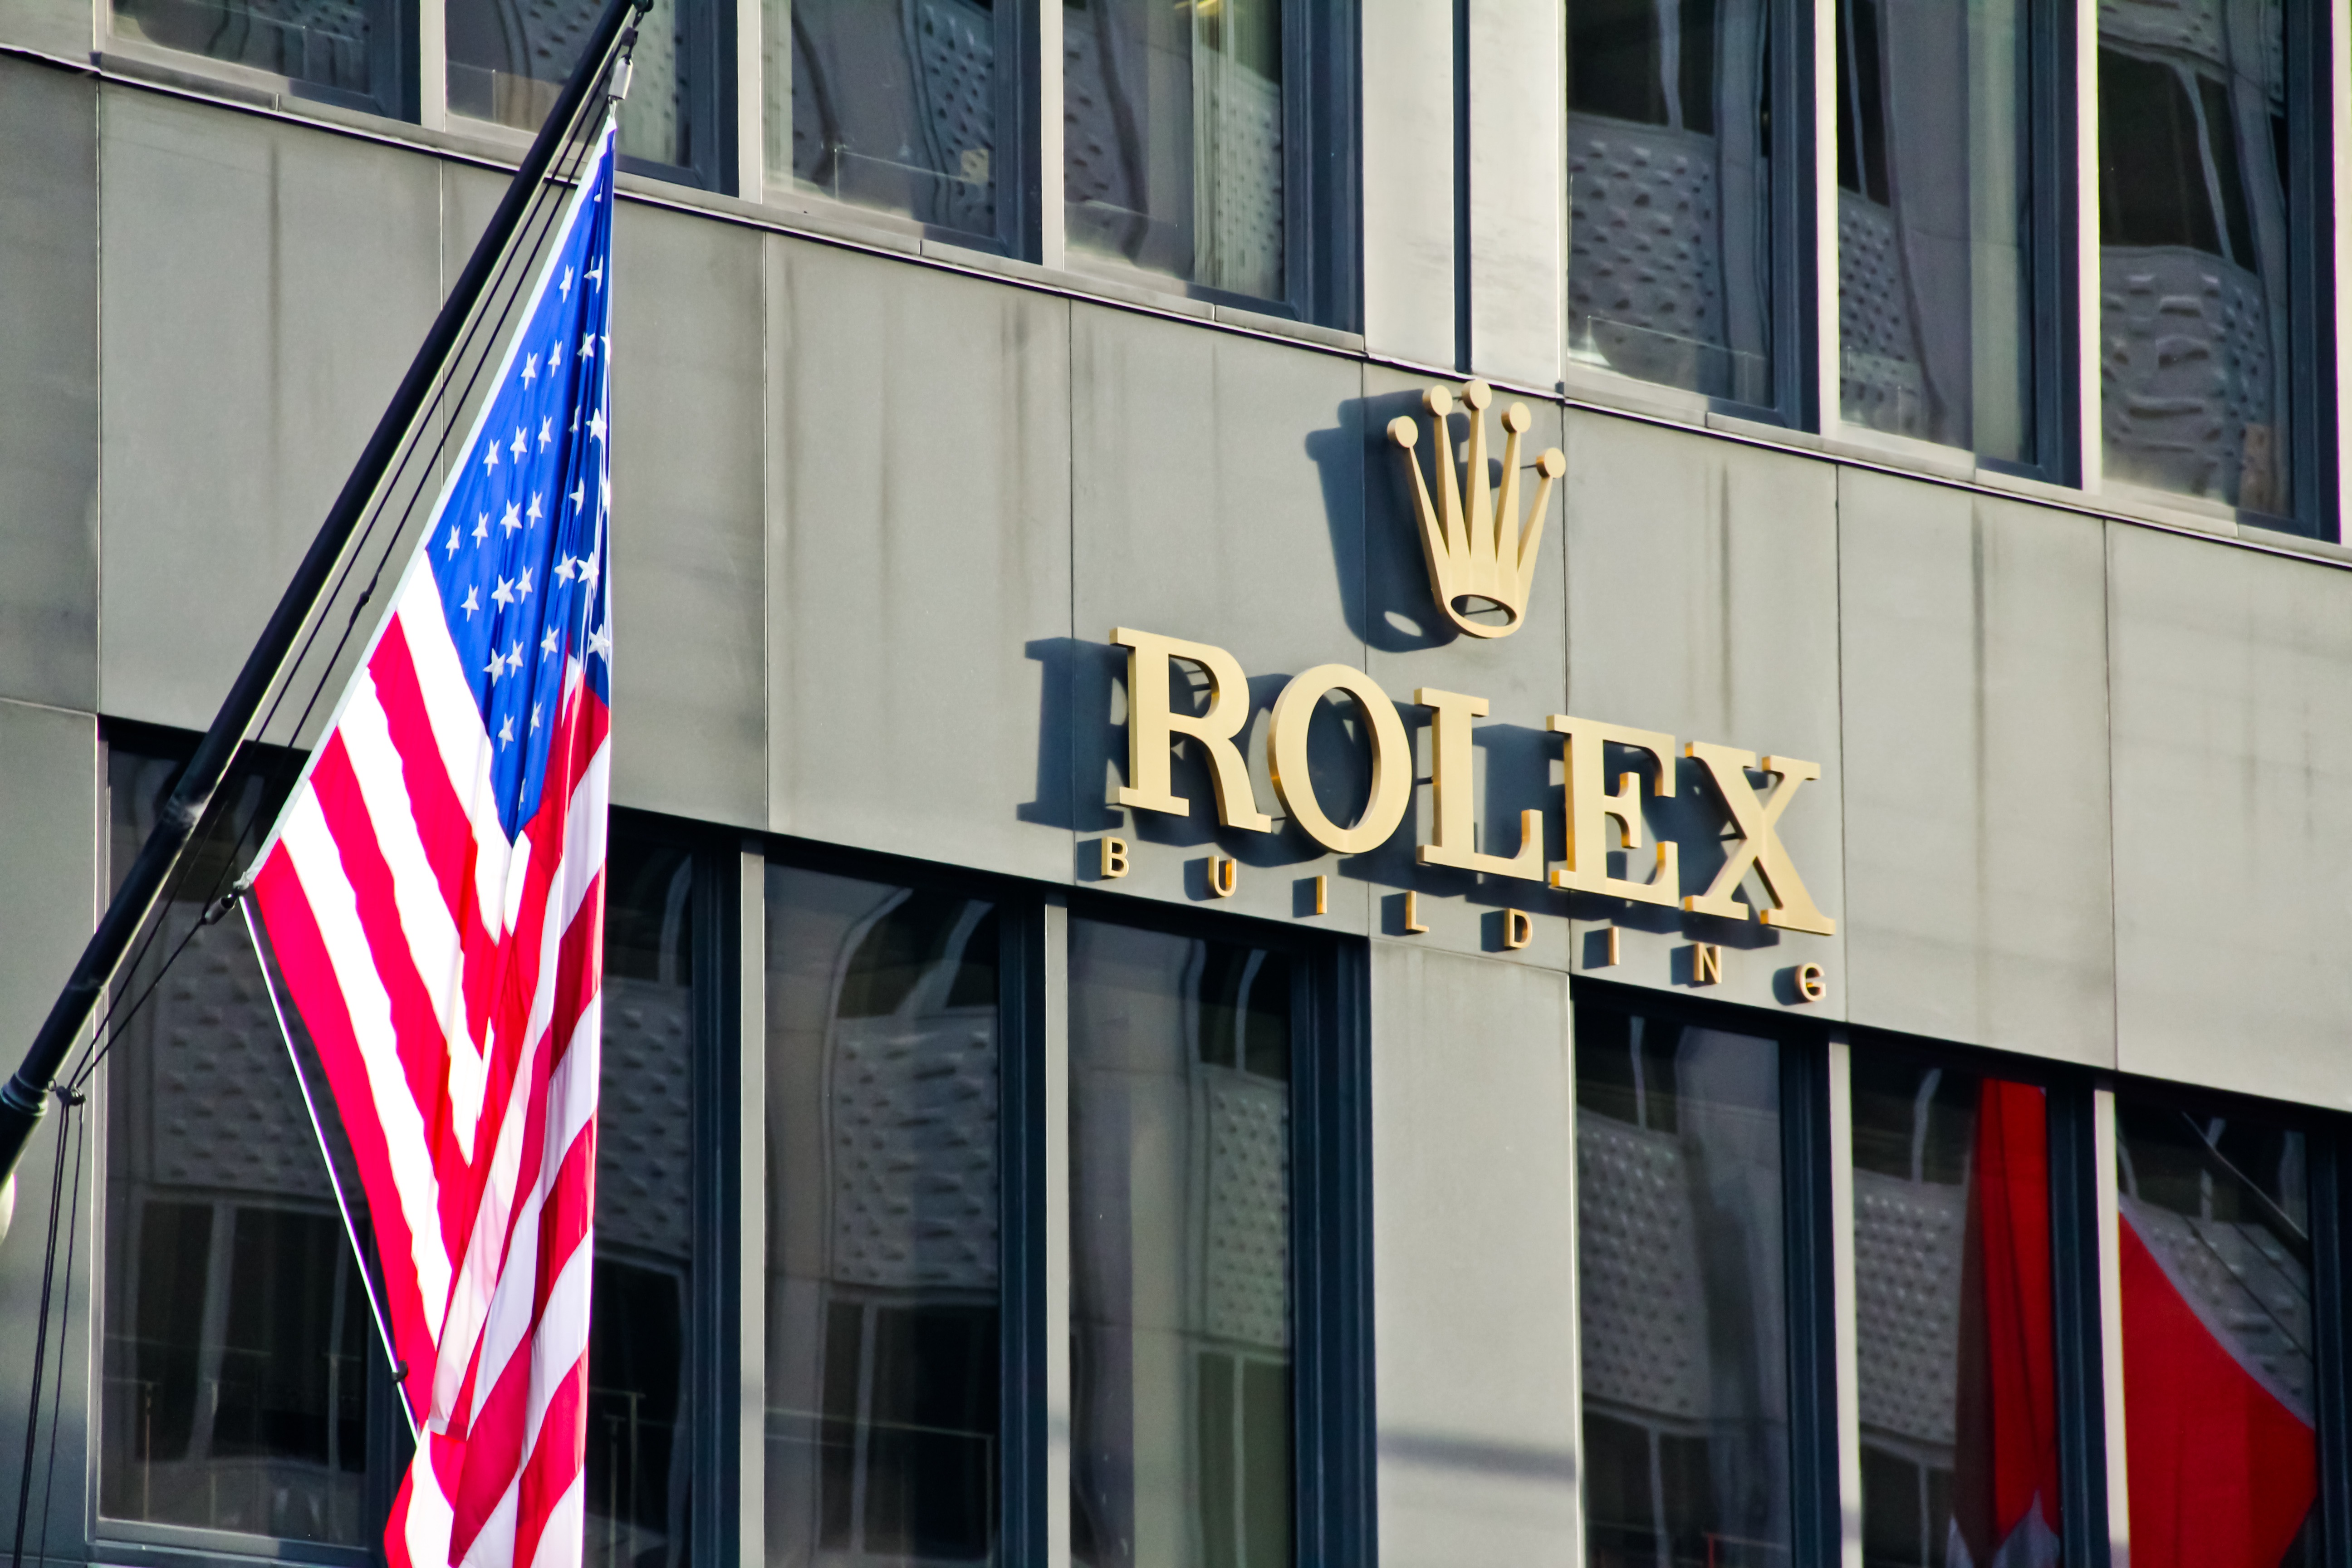
street, downtown, sign, banner, facade, blue, street sign, signage, urban area